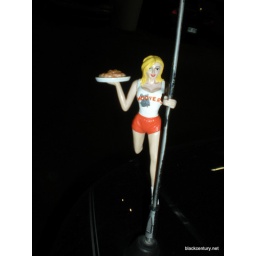
Seen on the car of a Hooter's girl in the parking garage. Company pride!